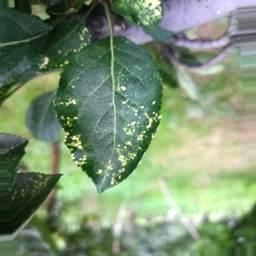
Label: Apple_Mosaic